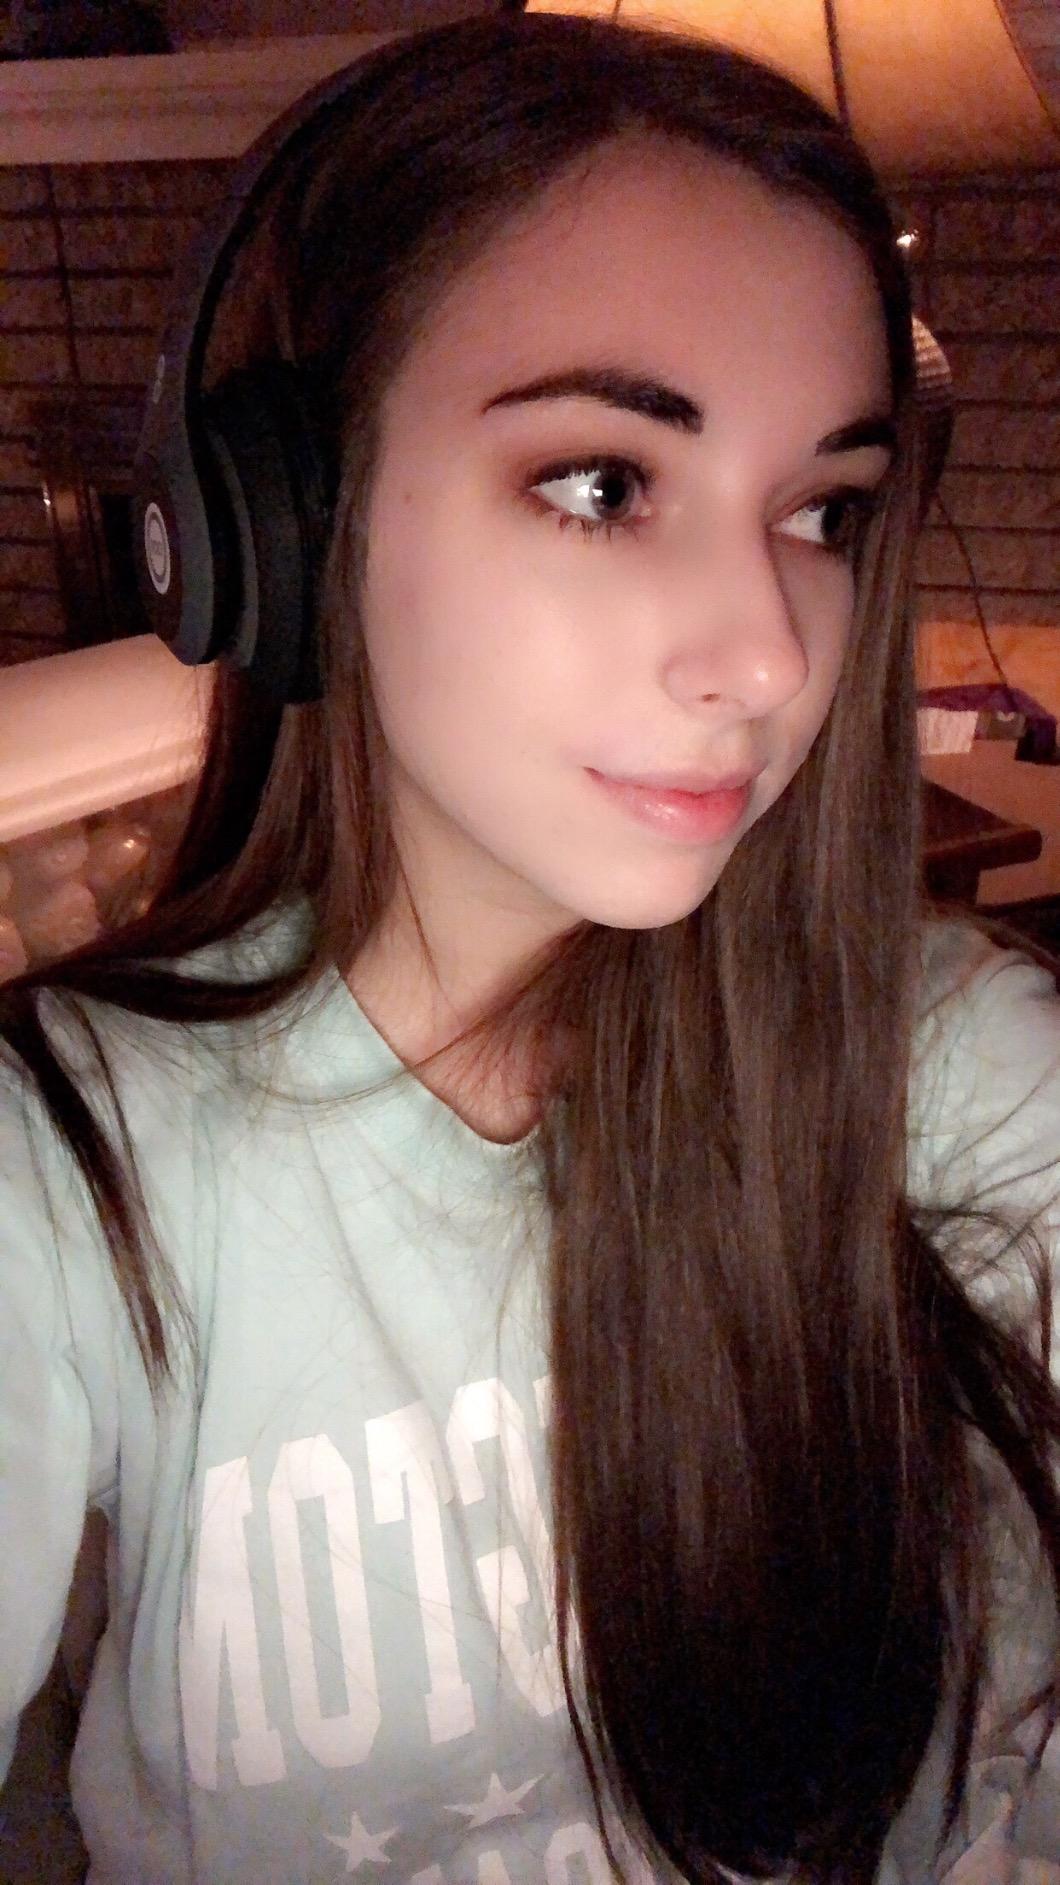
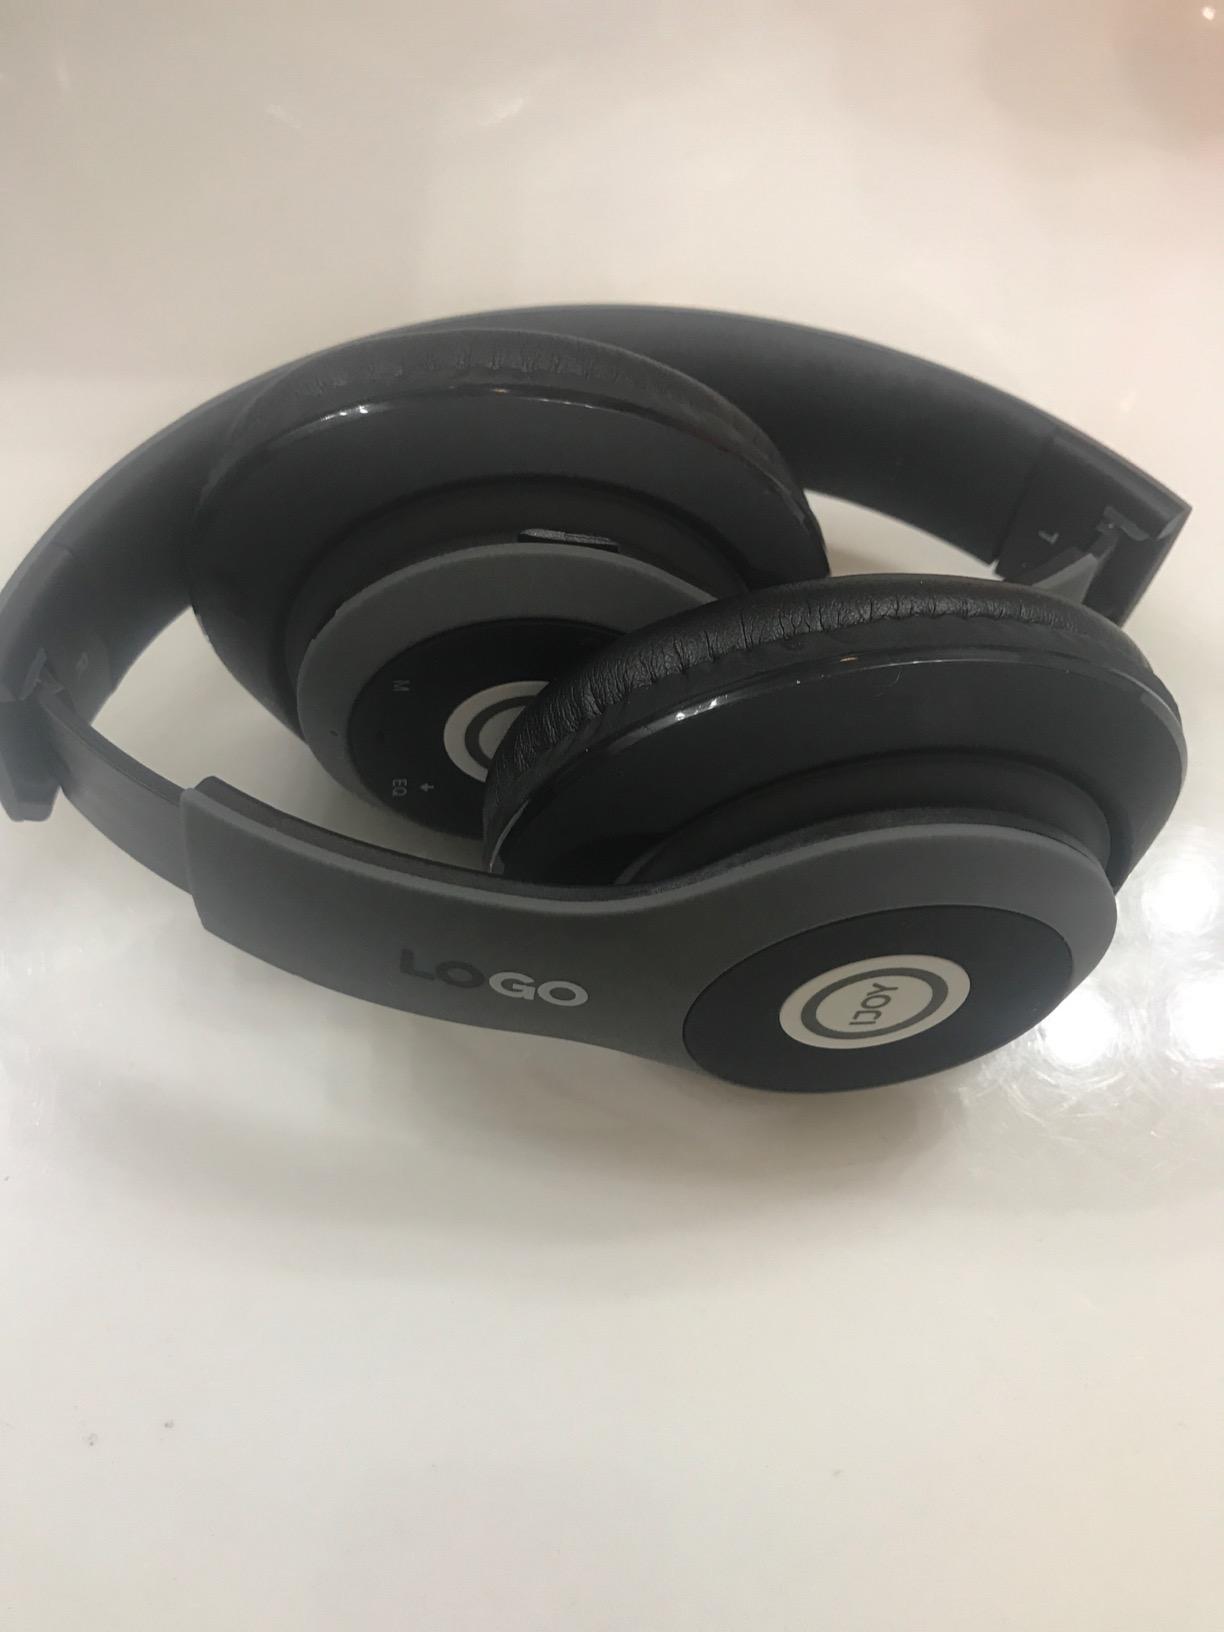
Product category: headphones
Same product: yes